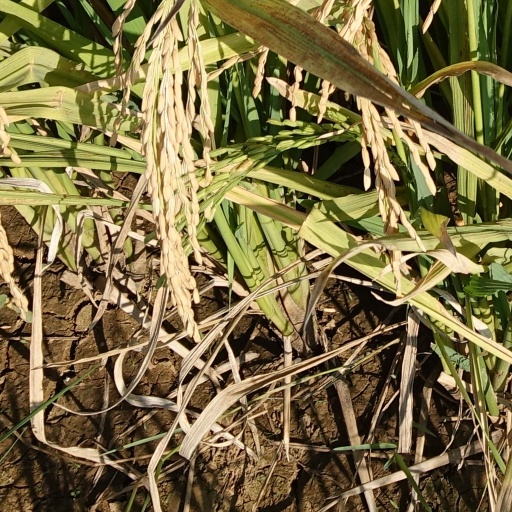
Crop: rice